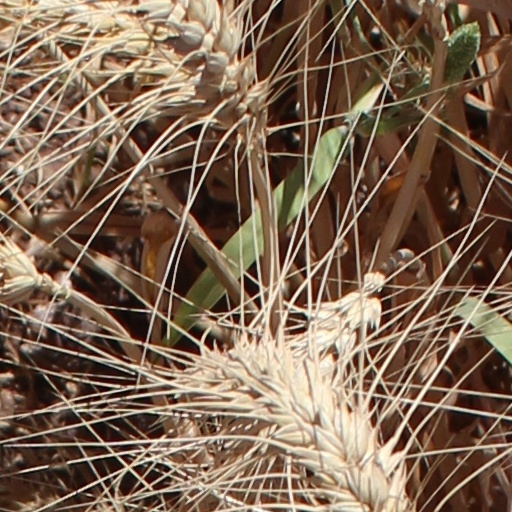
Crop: wheat